White Serbia

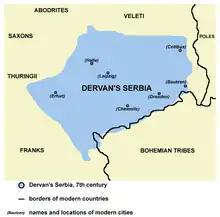
Dervan's Sorbian province

White Serbia, also called Boiki, is the name applied to the assumed homeland of the White Serbs, a tribal subgroup of Wends, a mixed and the westernmost group of Early Slavs. They are the ancestors of the modern Sorbs in Saxony and possibly Serbs in Serbia.